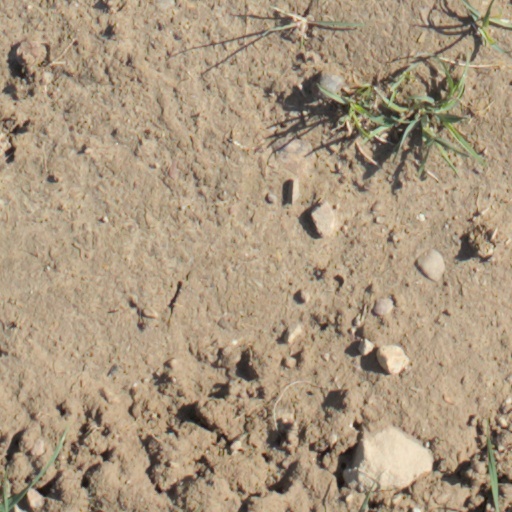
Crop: wheat